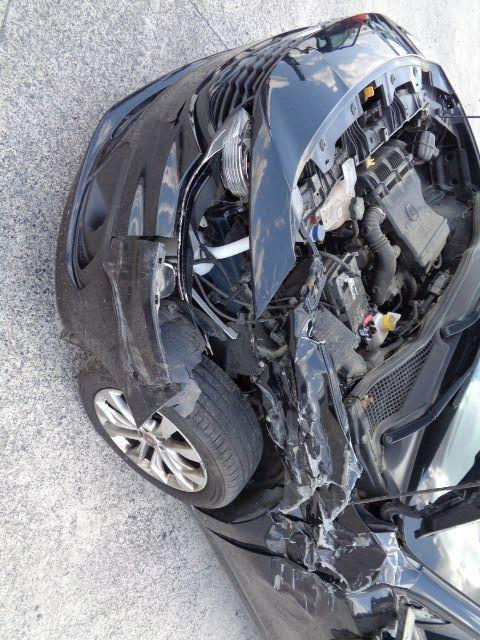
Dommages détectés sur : pare-choc avant, feu avant gauche, capot, aile avant gauche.
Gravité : majeur